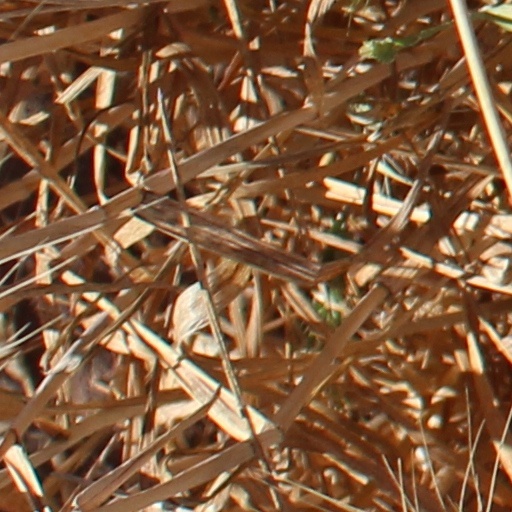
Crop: wheat